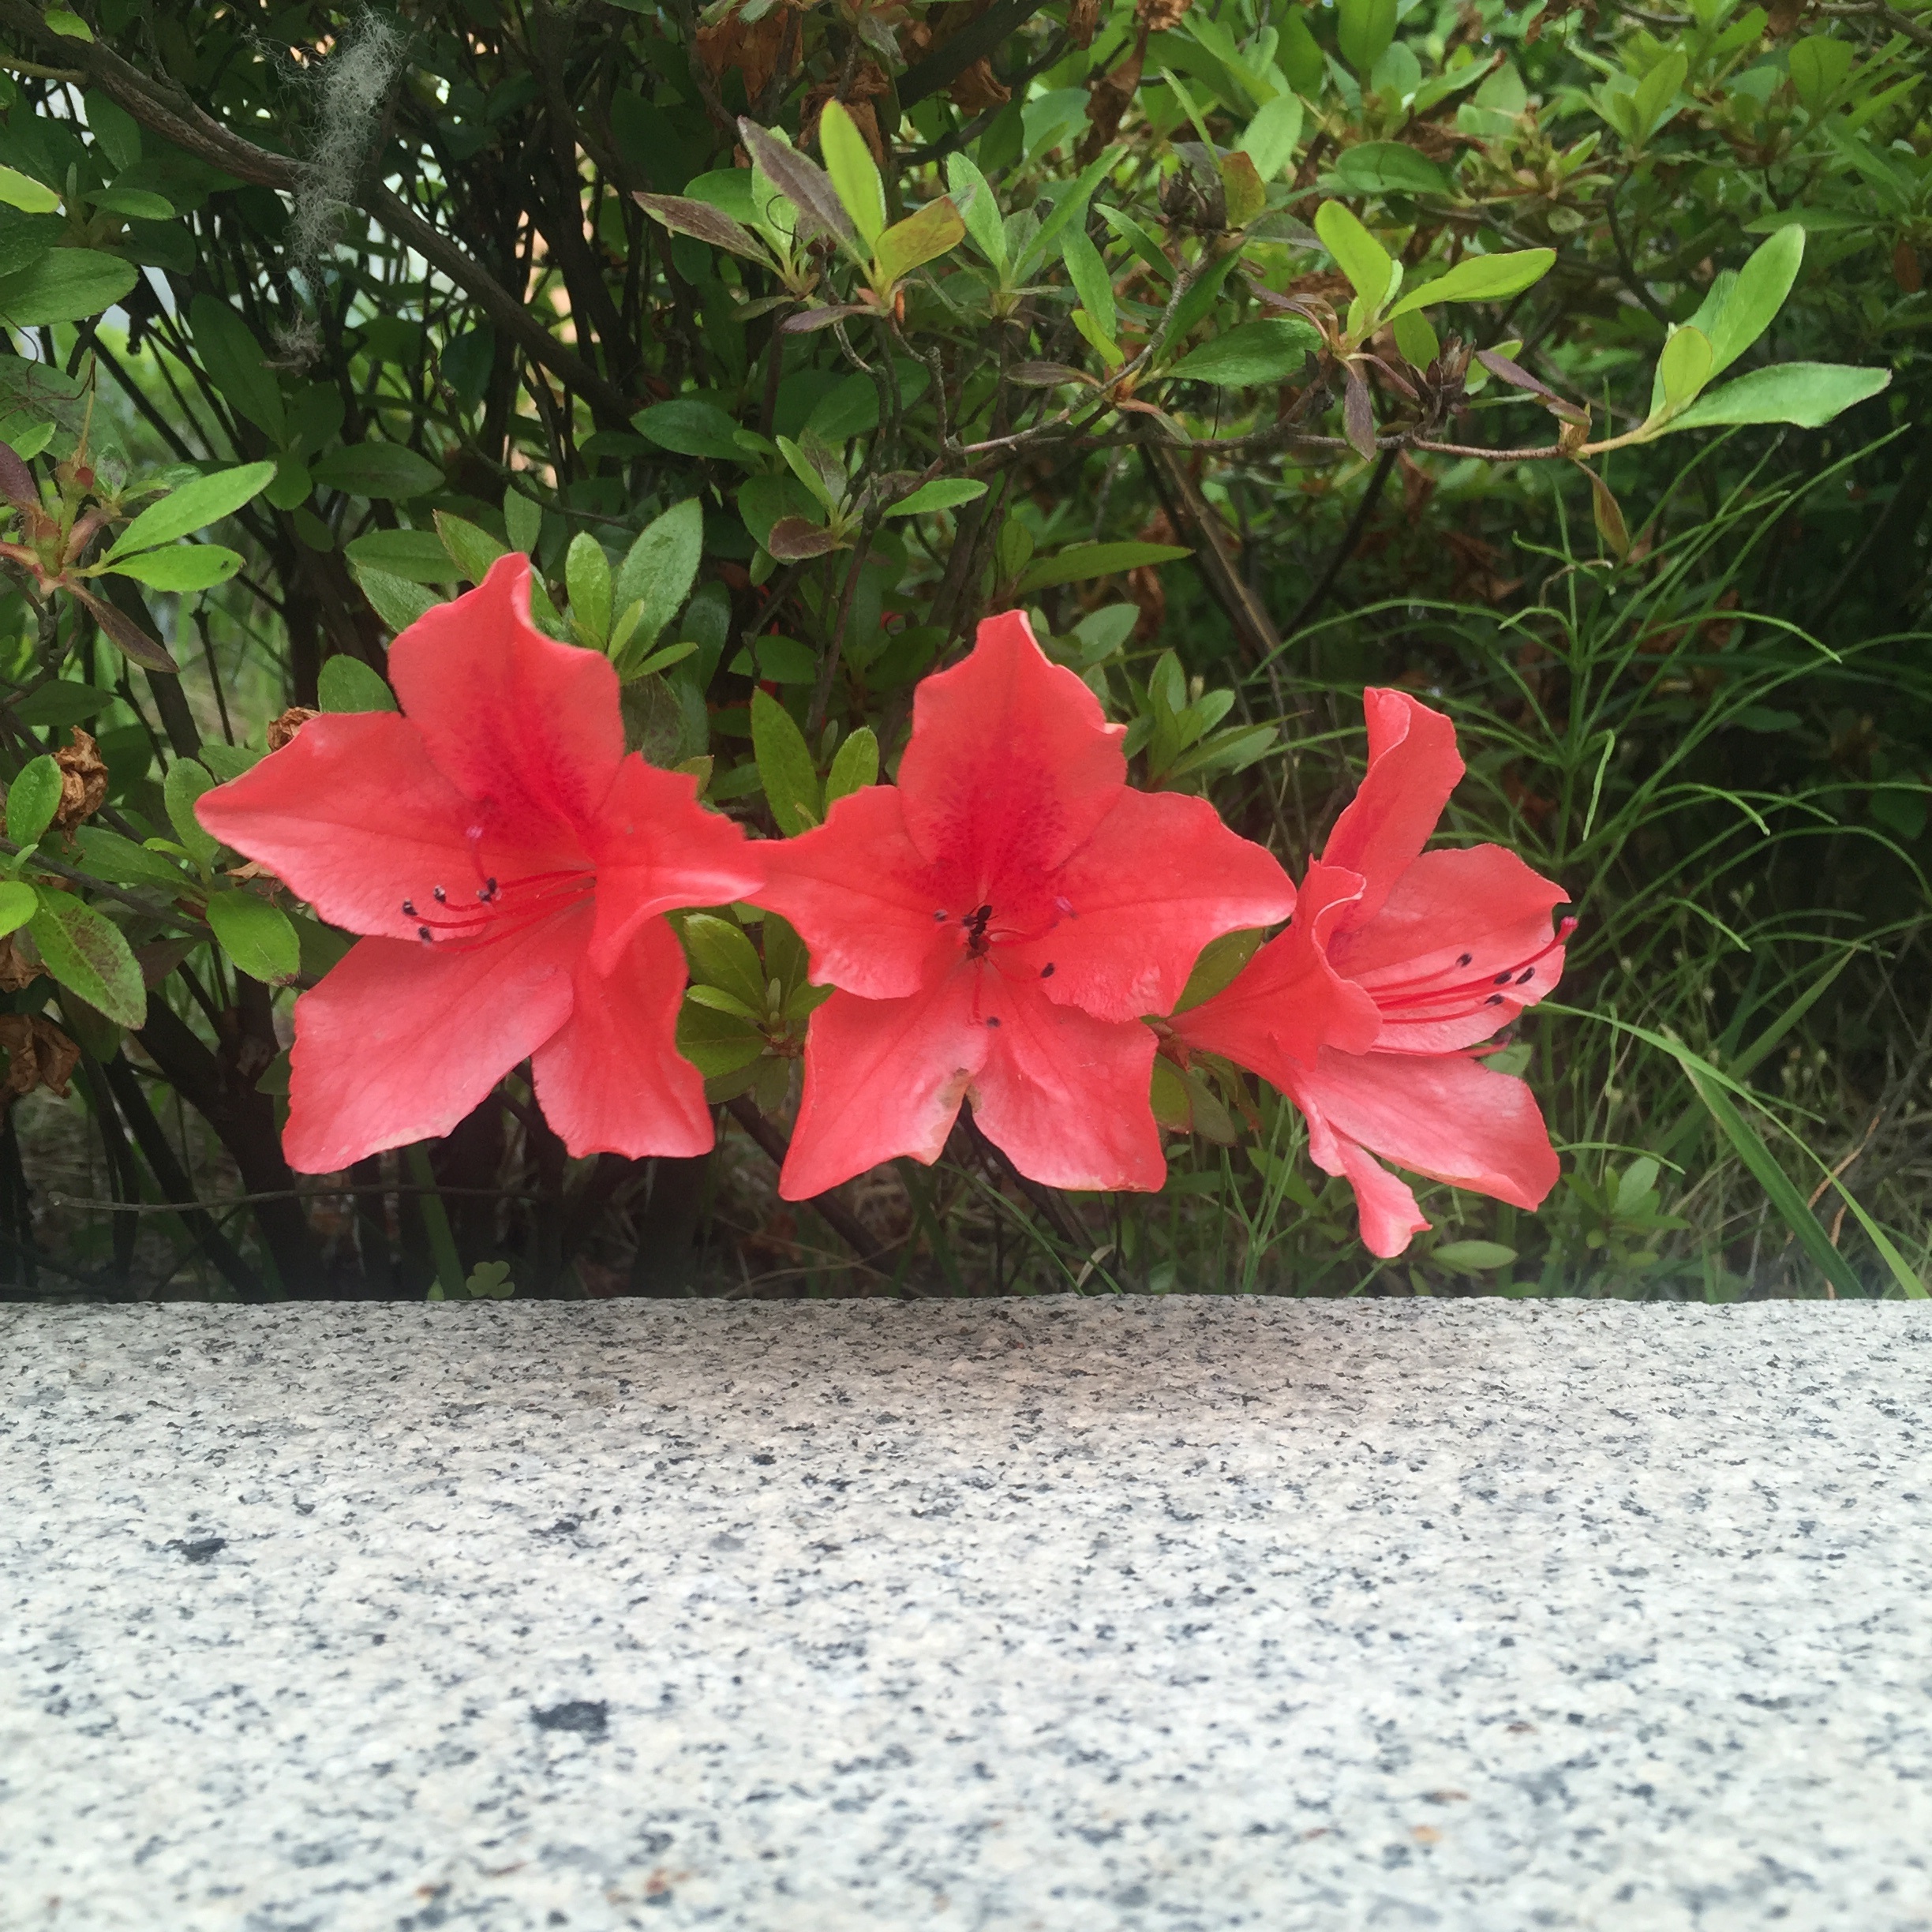
tree, plant, leaf, flower, petal, botany, flora, shrub, rhododendron, flowering plant, woody plant, land plant